Sam Simon

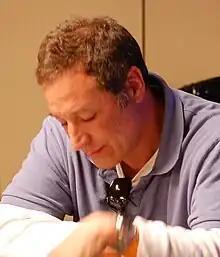
Simon at a poker tournament in 2008

Samuel Michael Simon (June 6, 1955 – March 8, 2015) was an American television writer, producer and animal rights activist who co-developed the animated sitcom "The Simpsons".